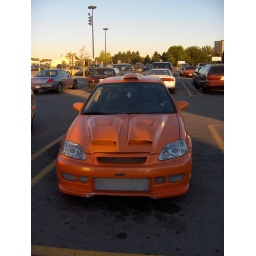
I found this in a Wal*Mart Parking lot. It's probably where the person got the parts for this train wreck.